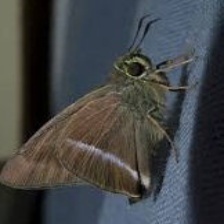
Species: COMMON BANDED AWL